Fiat Pulse

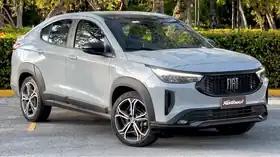
Fiat Fastback

The Fiat Fastback is a coupe SUV variant of the Pulse, which was released in August 2022. In Brazil, it is positioned as a flagship Fiat model only below the imported Fiat 500e. It is available with the 1.0-litre turbocharged and 1.3-litre turbocharged petrol engines. The Fastback nameplate was previously used for a concept coupe SUV based on the Fiat Toro in 2018.